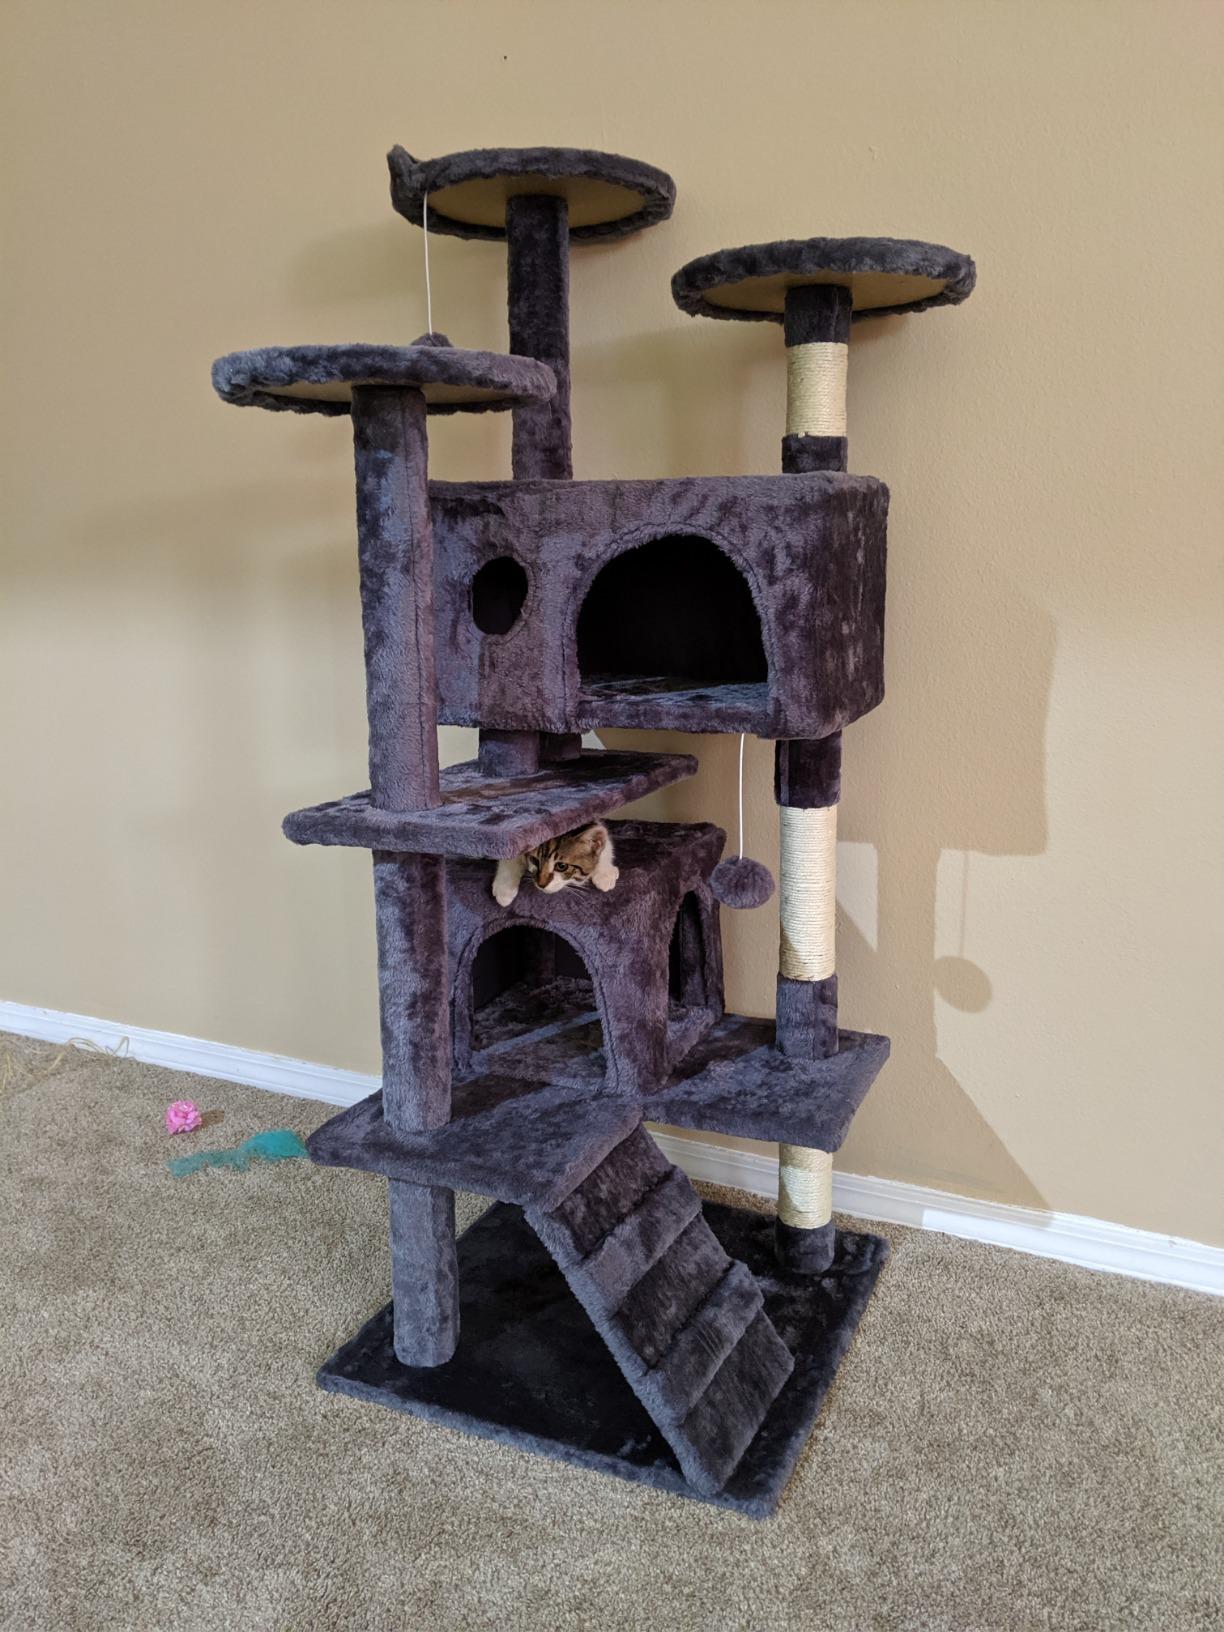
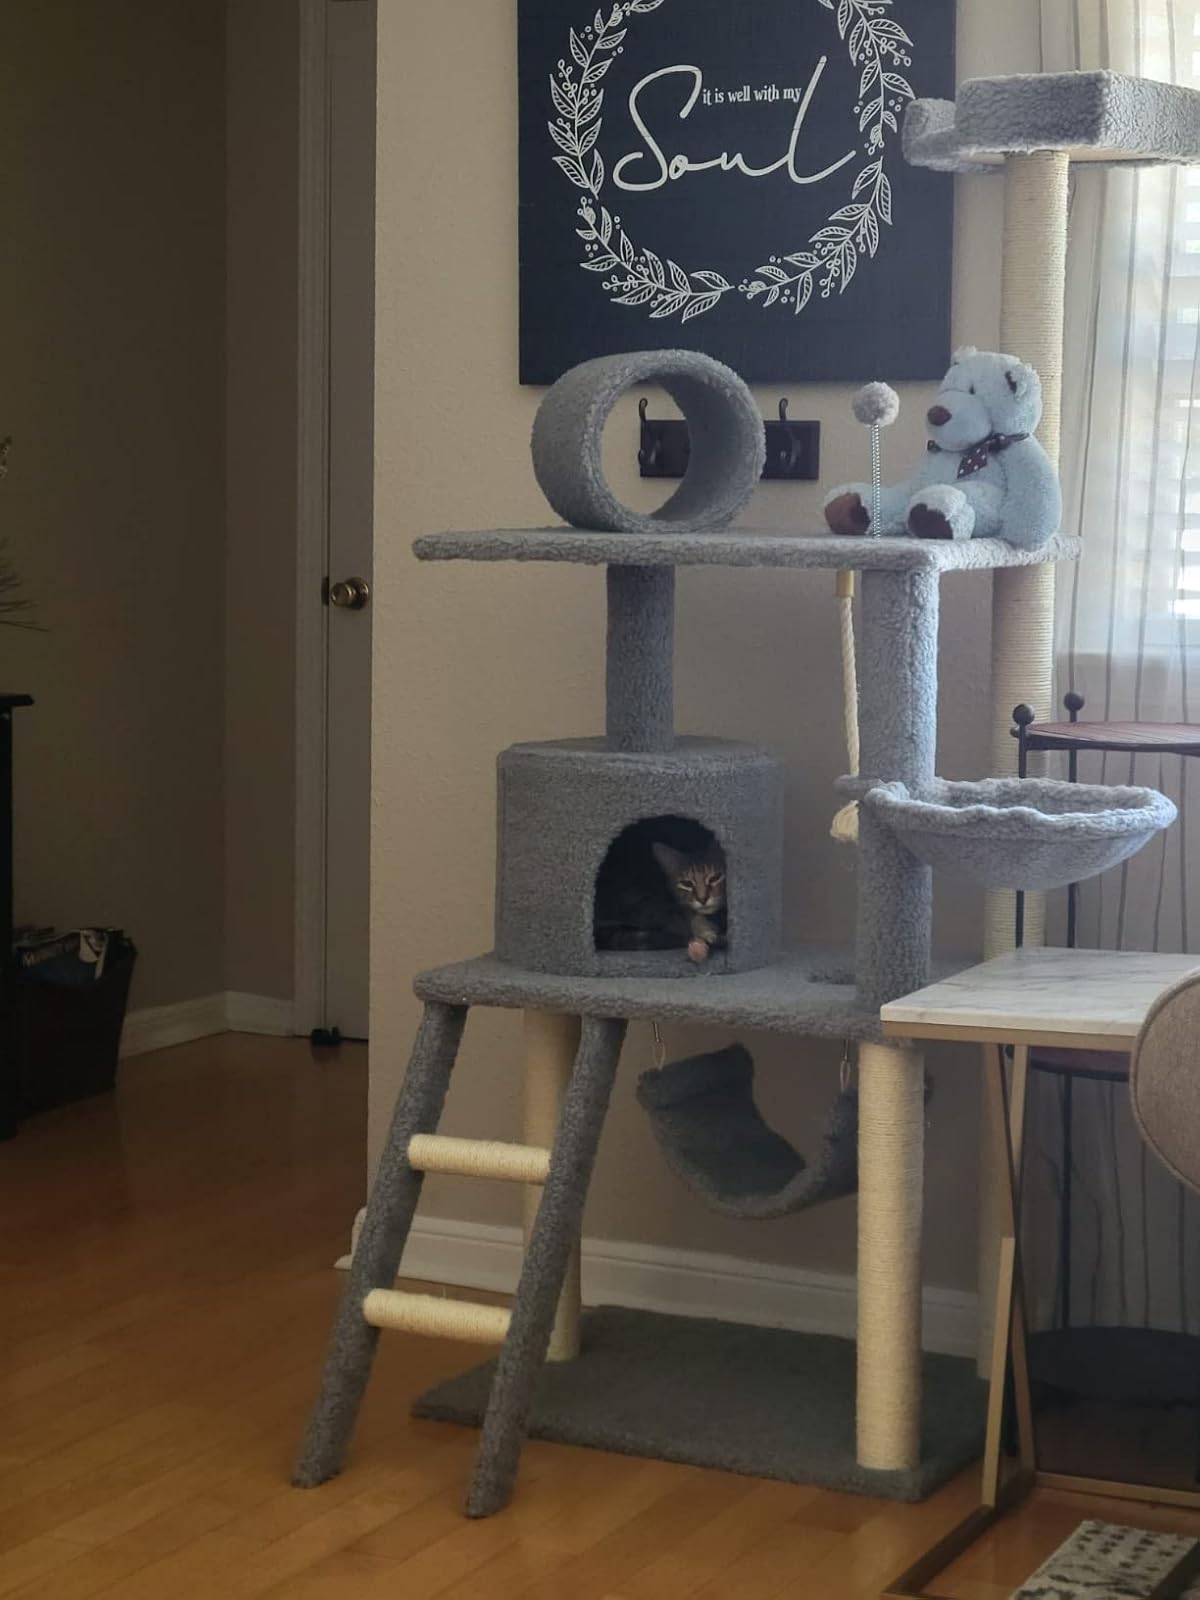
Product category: items_cat tree
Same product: no